State Opening of Parliament

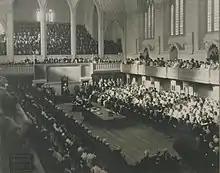
The opening of the Parliament of Canada in 1920.

On certain other occasions through history, ceremonial aspects of the State Opening have been scaled back for specific reasons (including plague in 1593, threats of assassination in 1679 and wartime restrictions in place from 1917-1919 and 1939-1948).